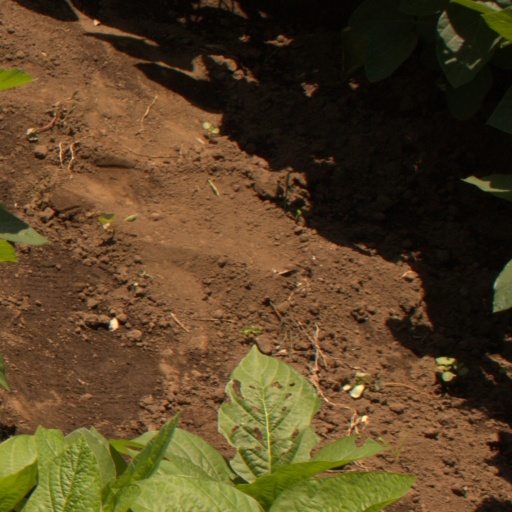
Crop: soybean